Heugueville-sur-Sienne

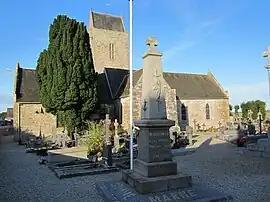
The church of Saint-Pierre

Heugueville-sur-Sienne is a commune in the Manche department in northwestern France.